Romani people in Serbia

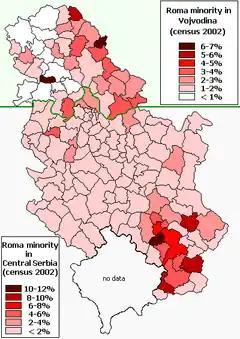
Romani minority in Serbia (2002 census)

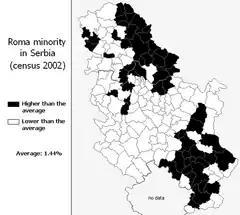
Romani average in Serbia (2002 census)

There are 131,936 Romani people in Serbia. Between 23,000-100,000 Serbian Roma are internally displaced persons from Kosovo.